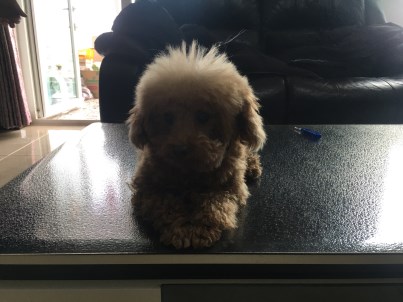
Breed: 7449-n000128-teddy